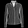
Label: Shirt